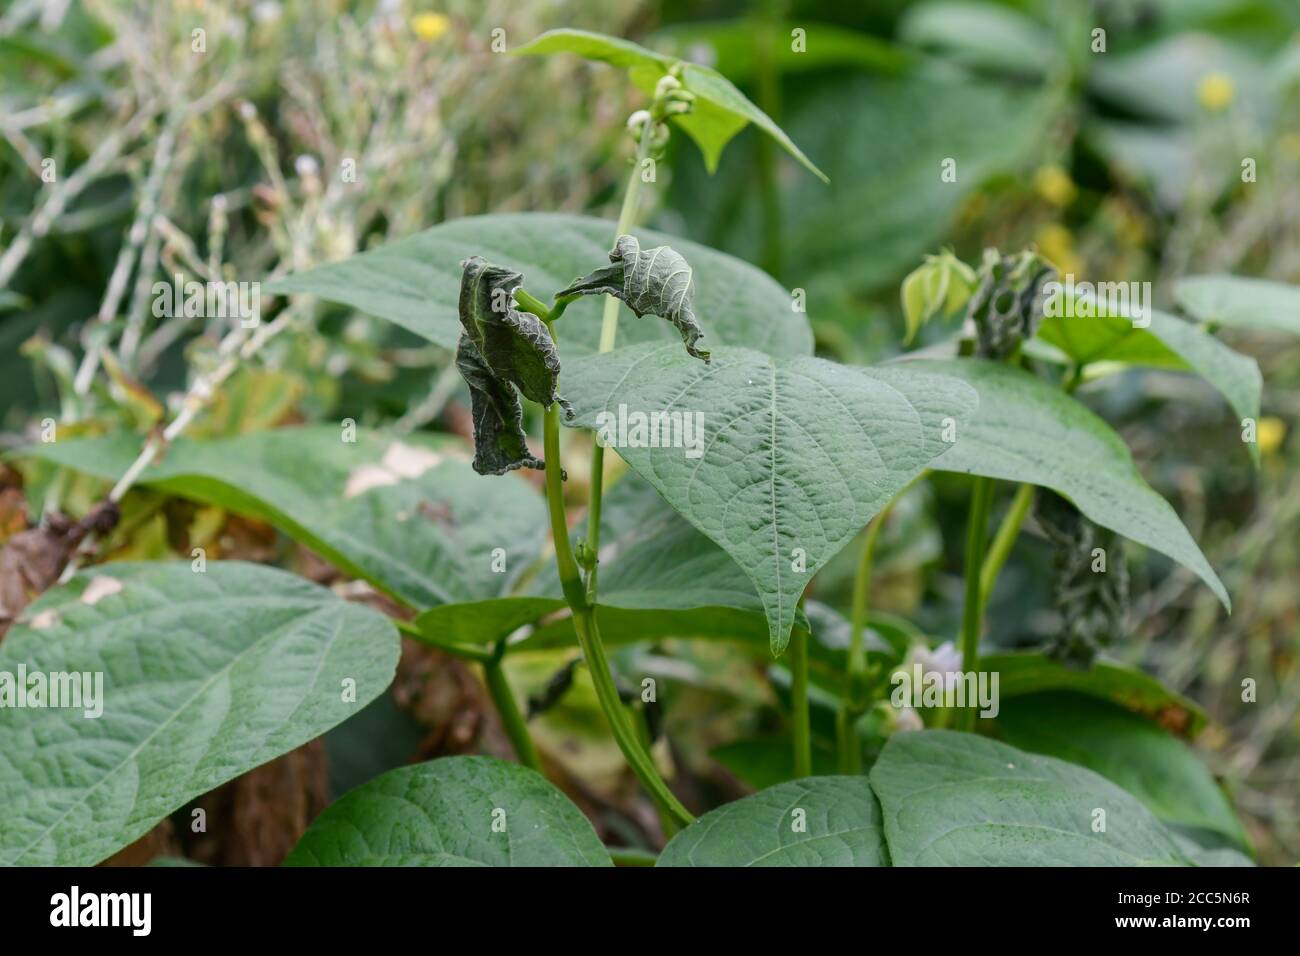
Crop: unknown
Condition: bean